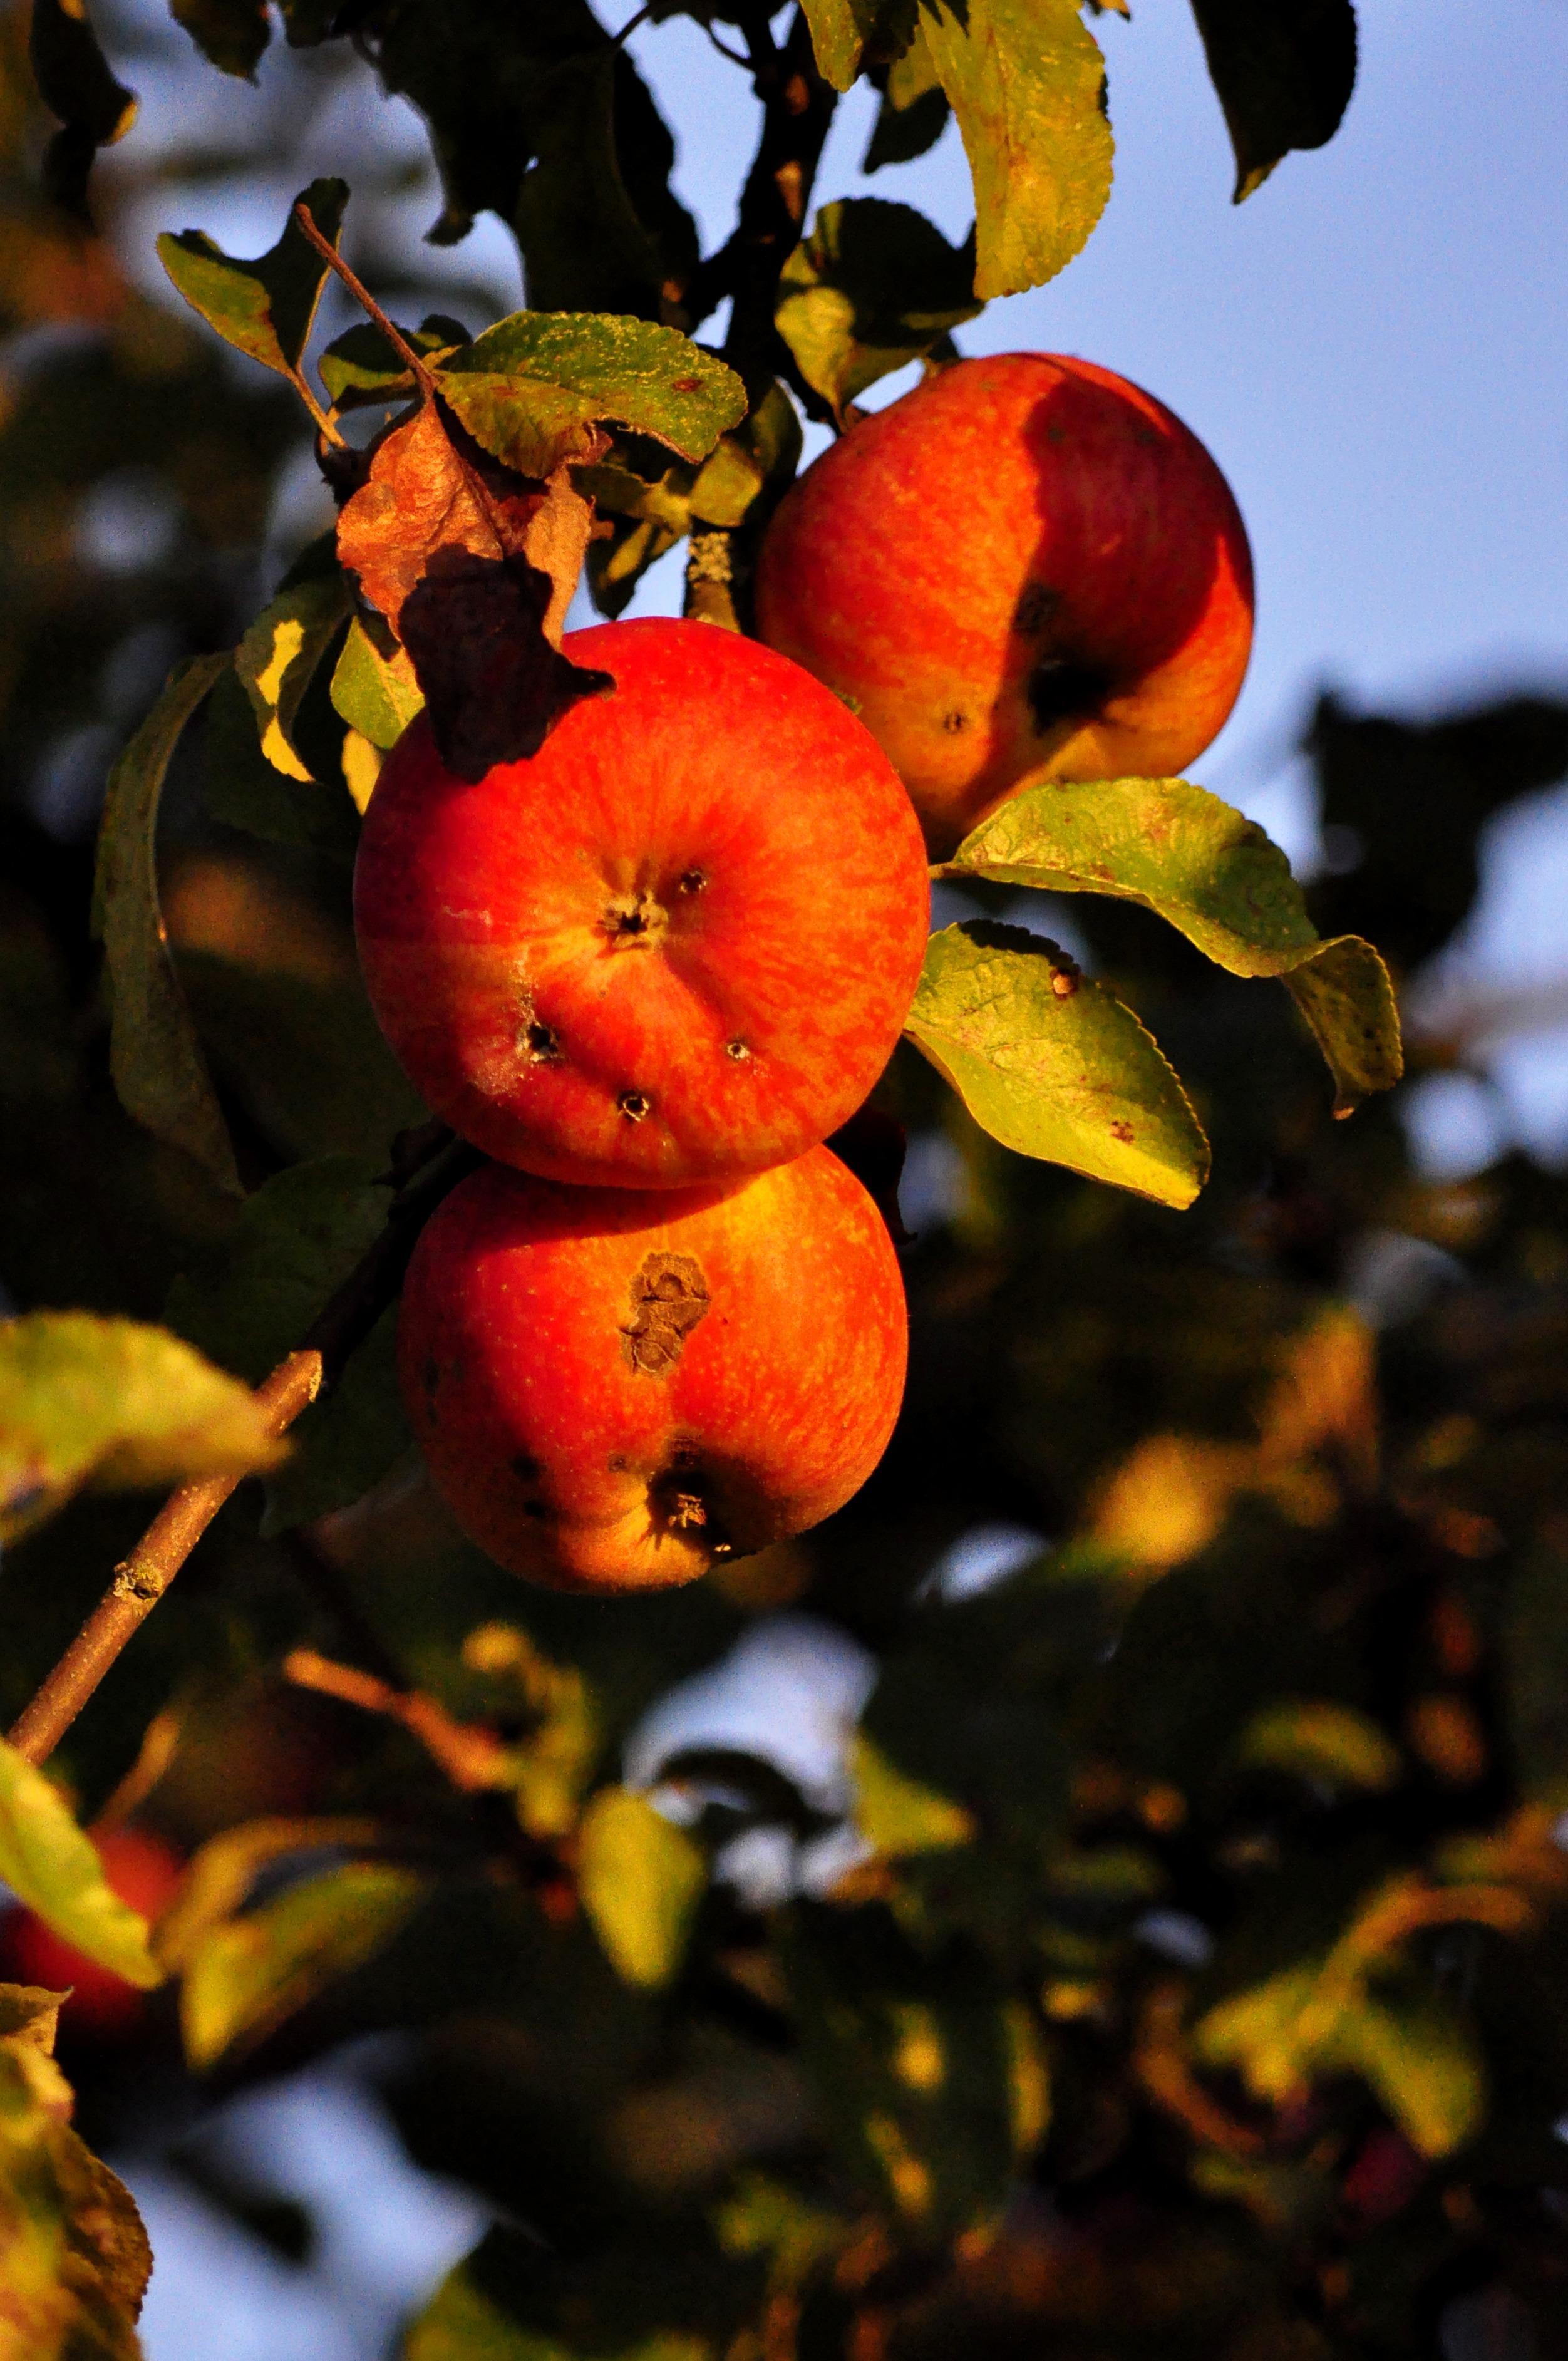
apple, tree, nature, branch, blossom, plant, photography, fruit, leaf, flower, ripe, food, red, harvest, produce, color, autumn, botany, yellow, flora, season, close up, shrub, fruit tree, fruits, apple tree, macro photography, flowering plant, woody plant, land plant